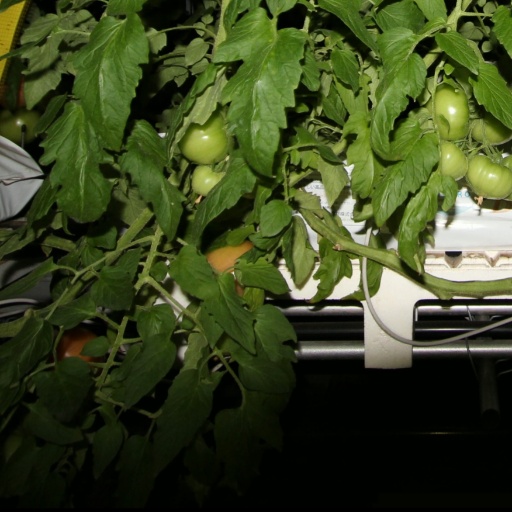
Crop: tomato